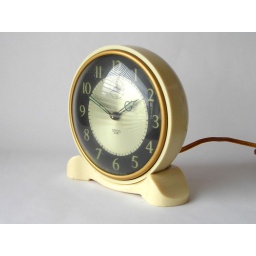
Smiths 'Sectric' in cream Bakelite, same body design as the green one with different face